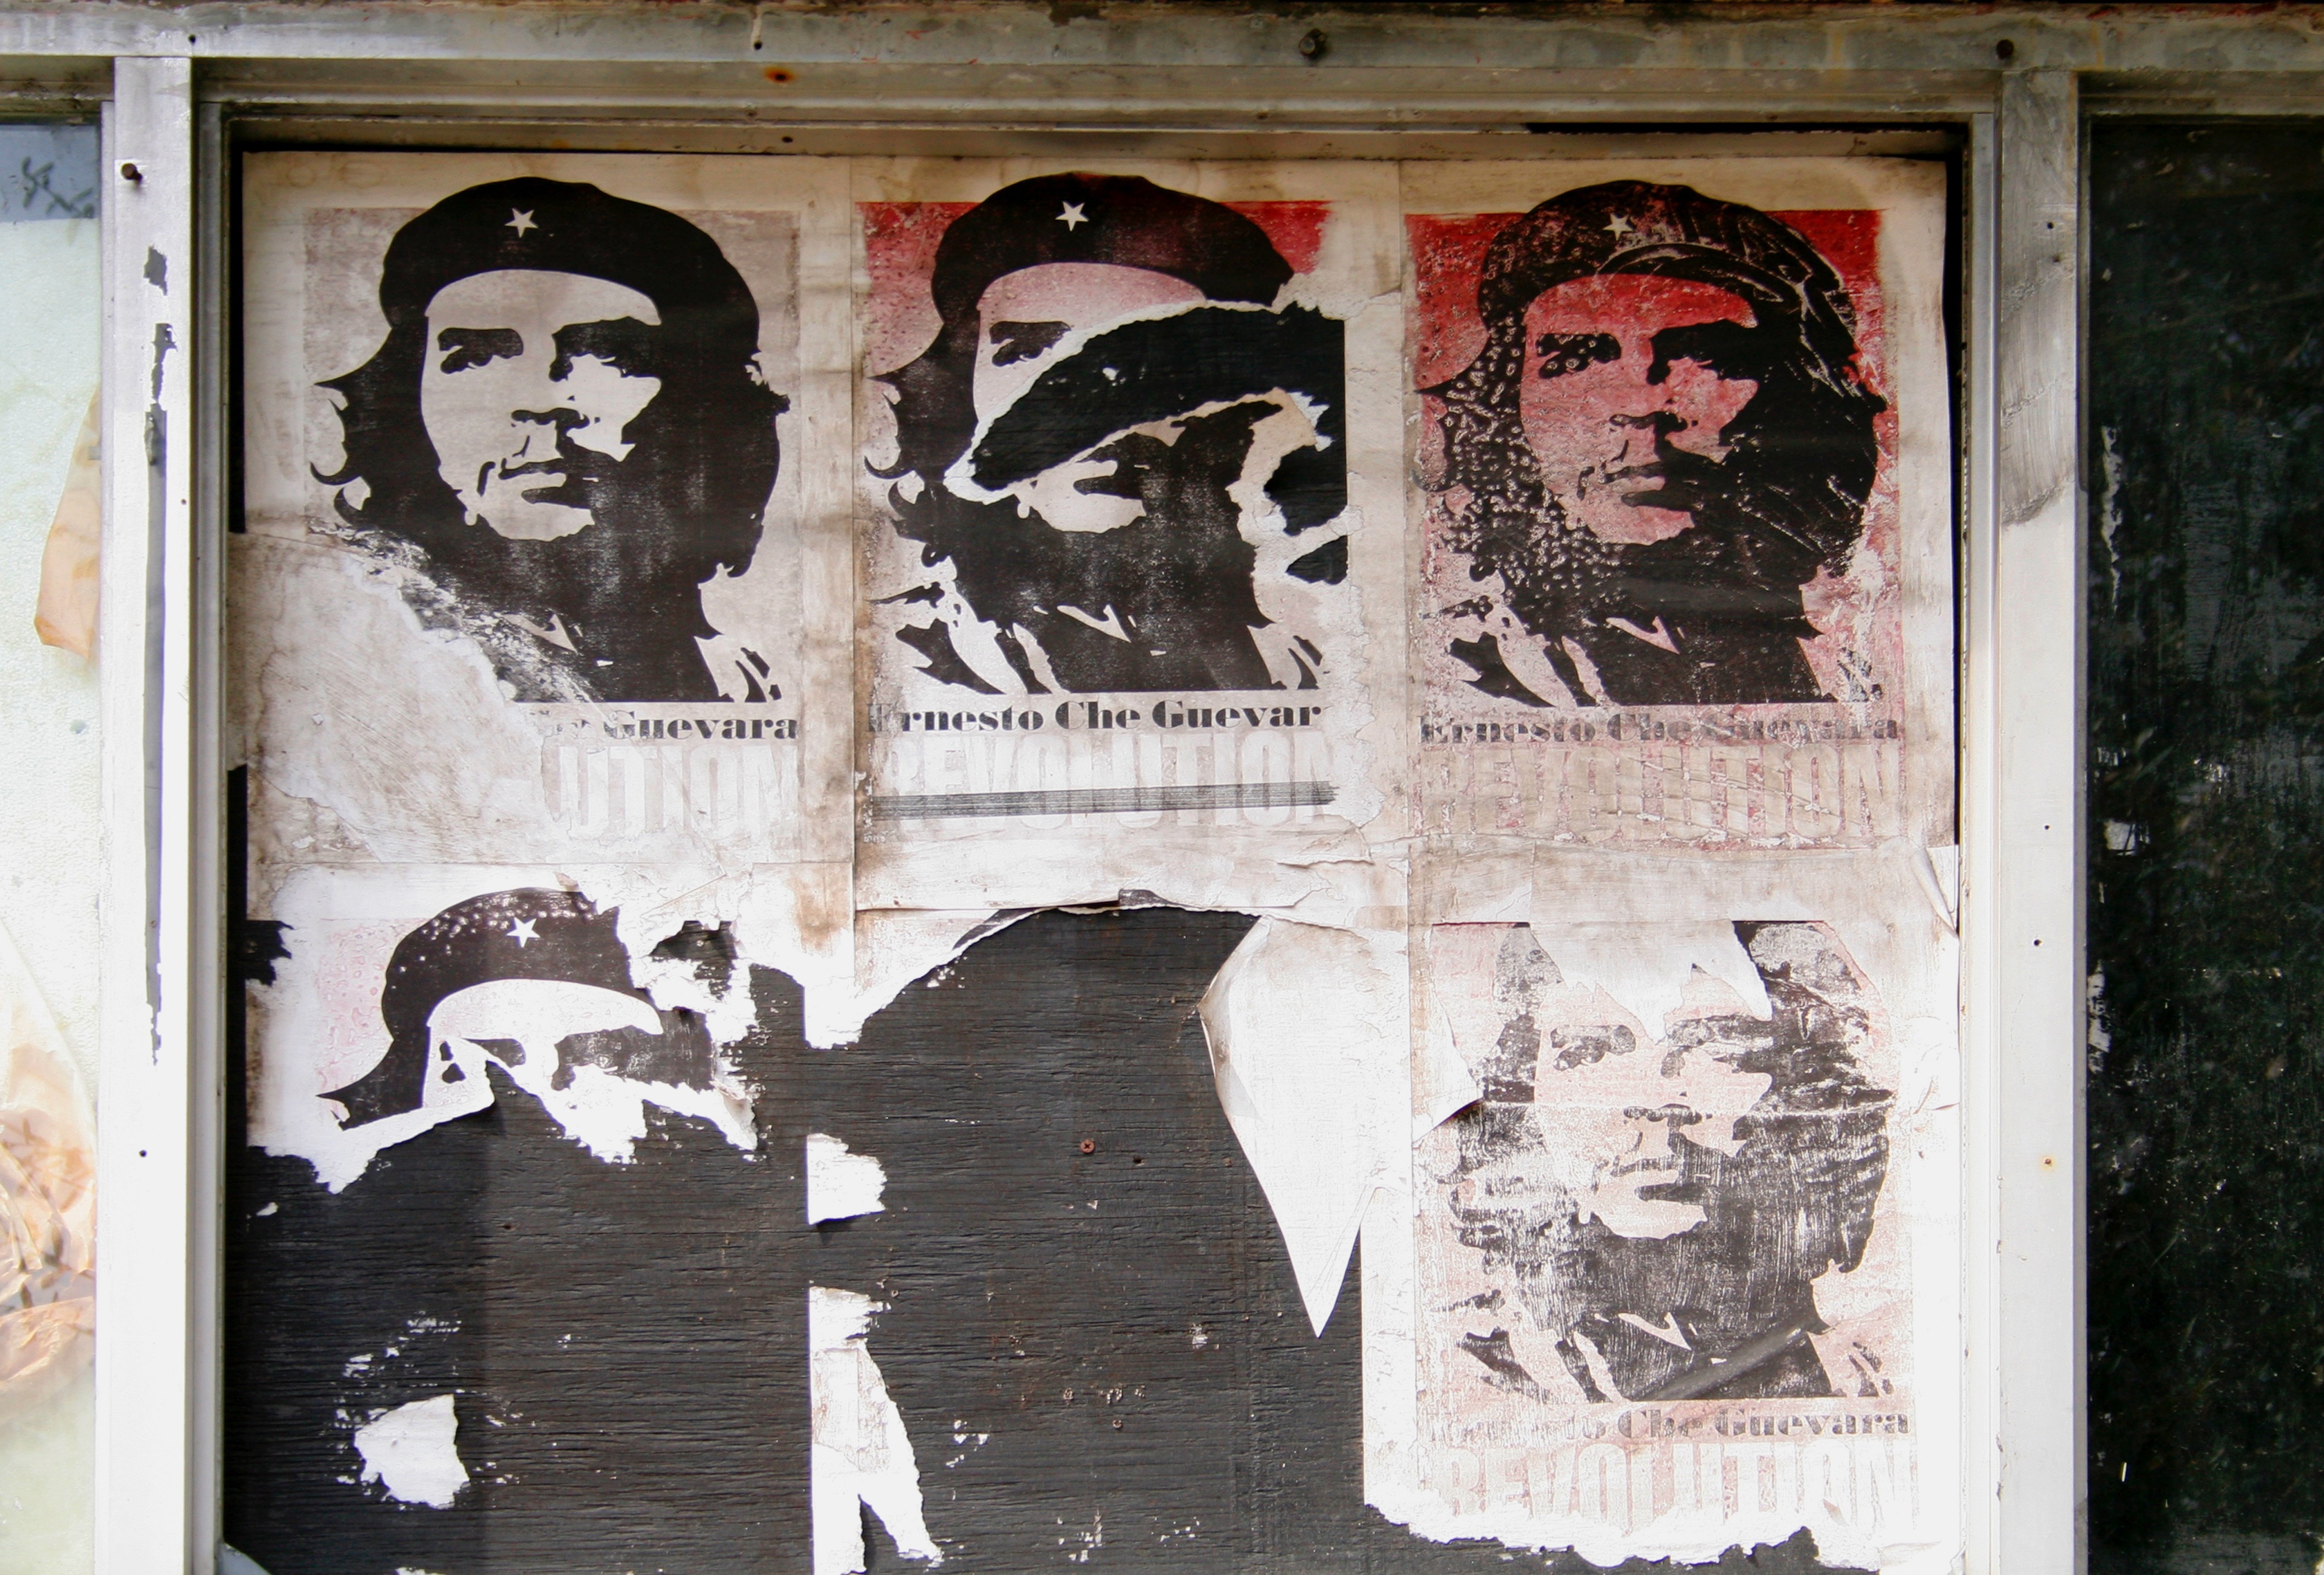
graffiti, street art, art, mural, collage, poster, modern art